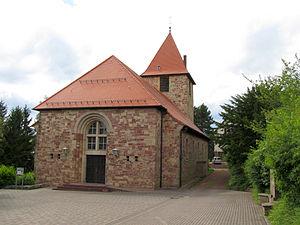
Heckendalheim est un ortsteil de Mandelbachtal en Sarre.